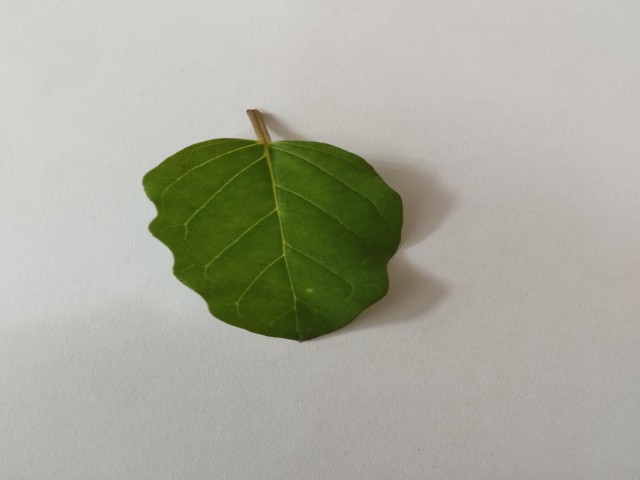
Plant: punarnava